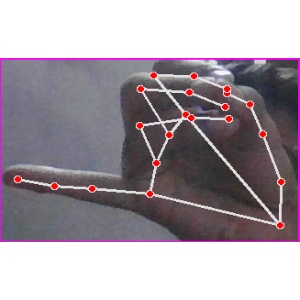
अक्षर: च